Climate of Mumbai

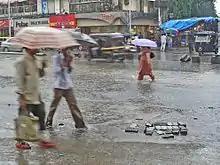
Waterlogging due to showers

In this month the city receives the maximum amount of rain. July and August are characterized by almost non-stop rain and weeks of no sunshine. A continuous monsoon current covers the entire western coast of India during this period. Rainfall activity is less stormy and more constant with a relatively constant breeze from the West or South West. It is not uncommon for parts of the city to be waterlogged during periods of persistent heavy rain. This affects the city's public transport system often leading to long delays. During periods of severe precipitation, the city's commuter rail system is often suspended because of water logging and poor visibility.